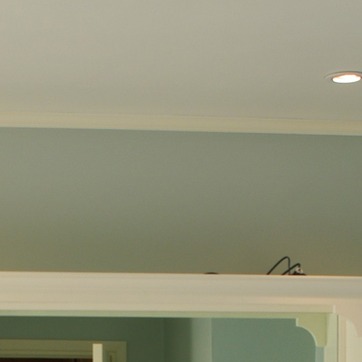
Material: painted